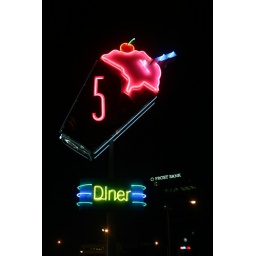
The 59 diner in Houston with the neon. The sign out by the street to bad the 9 was out.